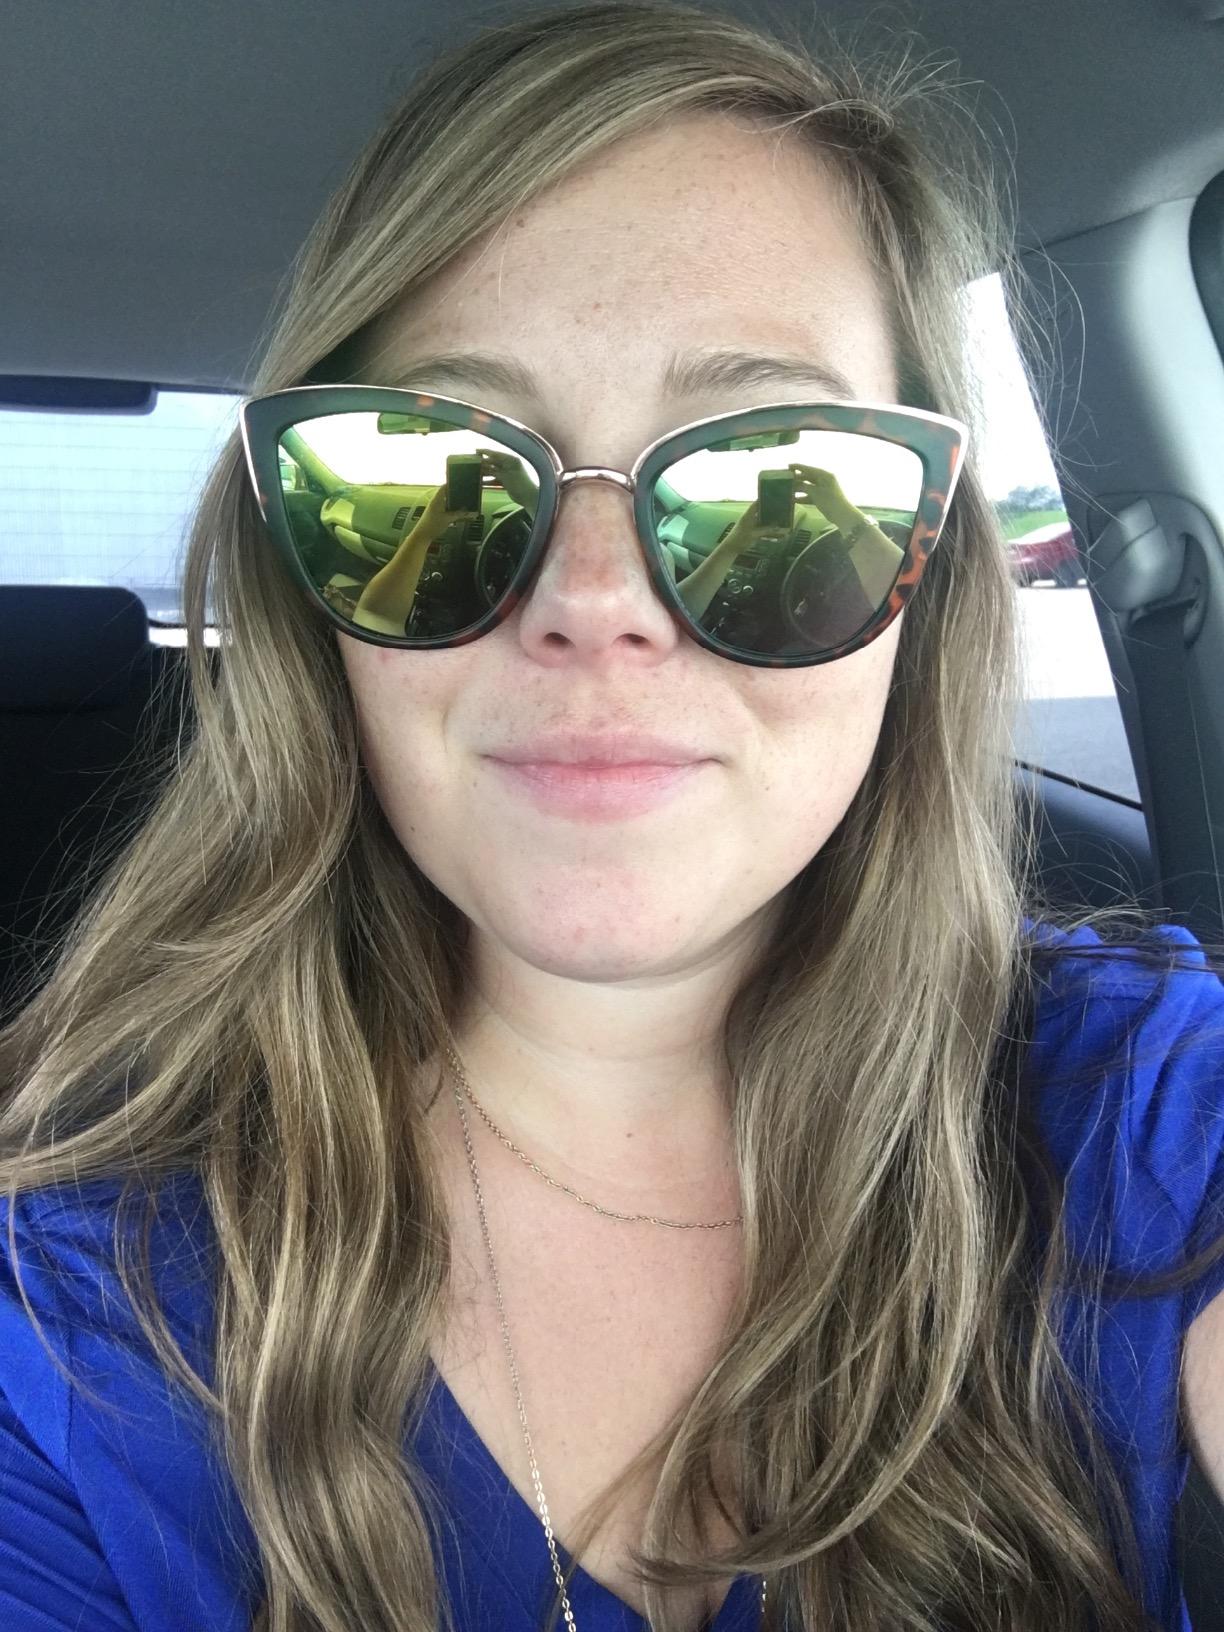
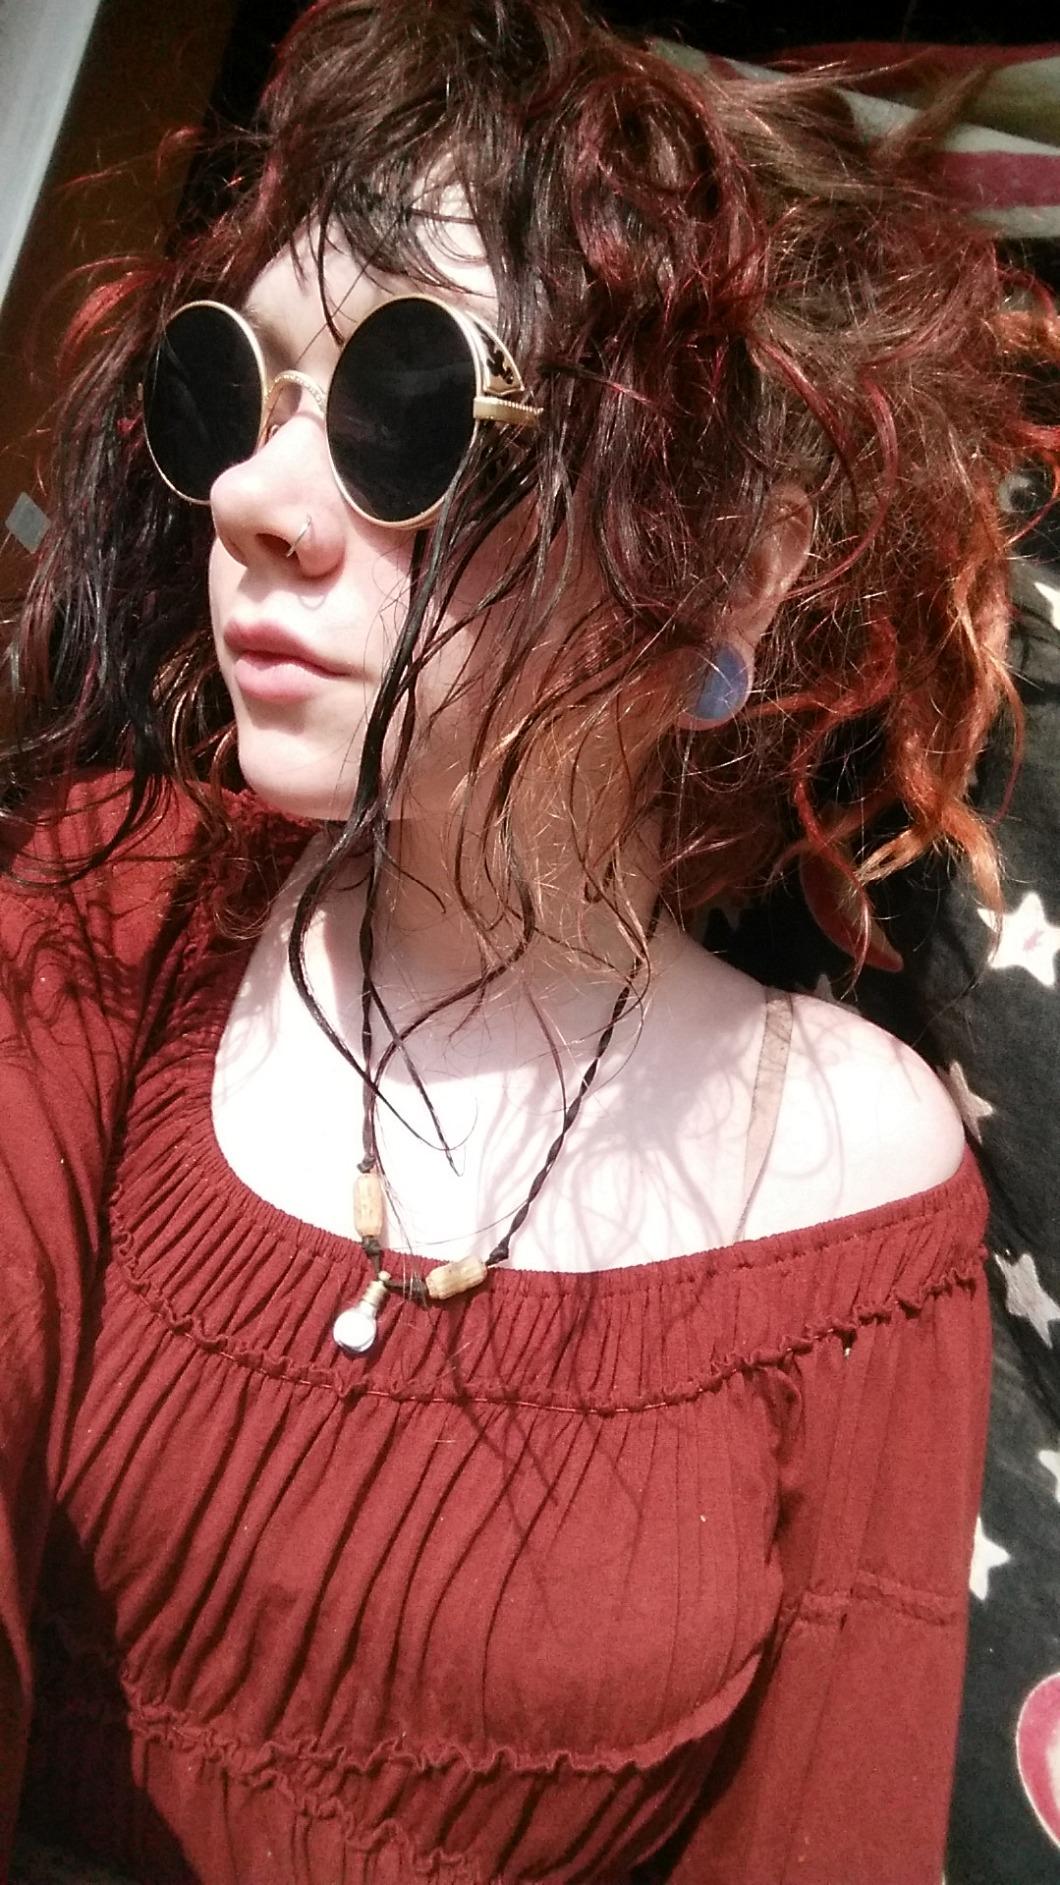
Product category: accessories_sunglasses
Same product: no